Christian anarchism

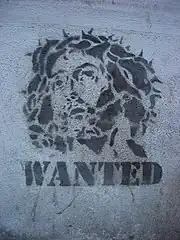
Christian anarchist graffiti of Jesus Christ

The 19th-century Christian abolitionists Adin Ballou and William Lloyd Garrison were critical of all human governments and believed that they would be eventually supplanted by a new order in which individuals are guided solely by their love for God. Ballou and Garrison advocated Christian nonresistance to evil, as they saw Christ as the embodiment of "passive nonresistance", or nonviolent praxis against the state. They both condemned violence against southern slave owners and advocated instead for moral suasion or consistent rebukes against the institution of slavery in efforts to persuade racist southerns and indifferent northerners to the abolitionist' cause. At the outbreak of the Civil War, however, Garrison later embraced the armed struggle for black liberation and the Lincoln administration. Ballou remained a lifelong pacifist and condemned the Civil War for fear of the eventual retaliation by white southerns on freed black Americans.